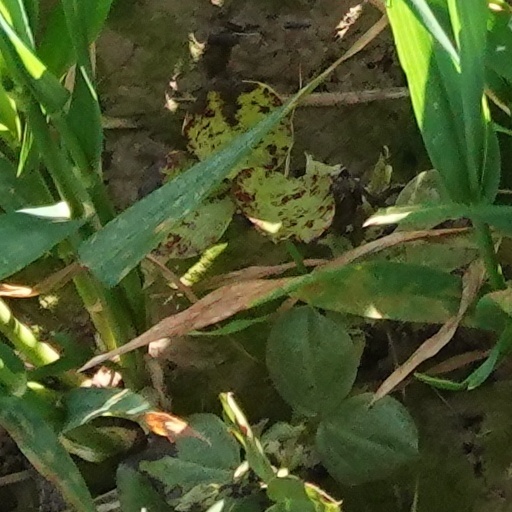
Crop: wheat